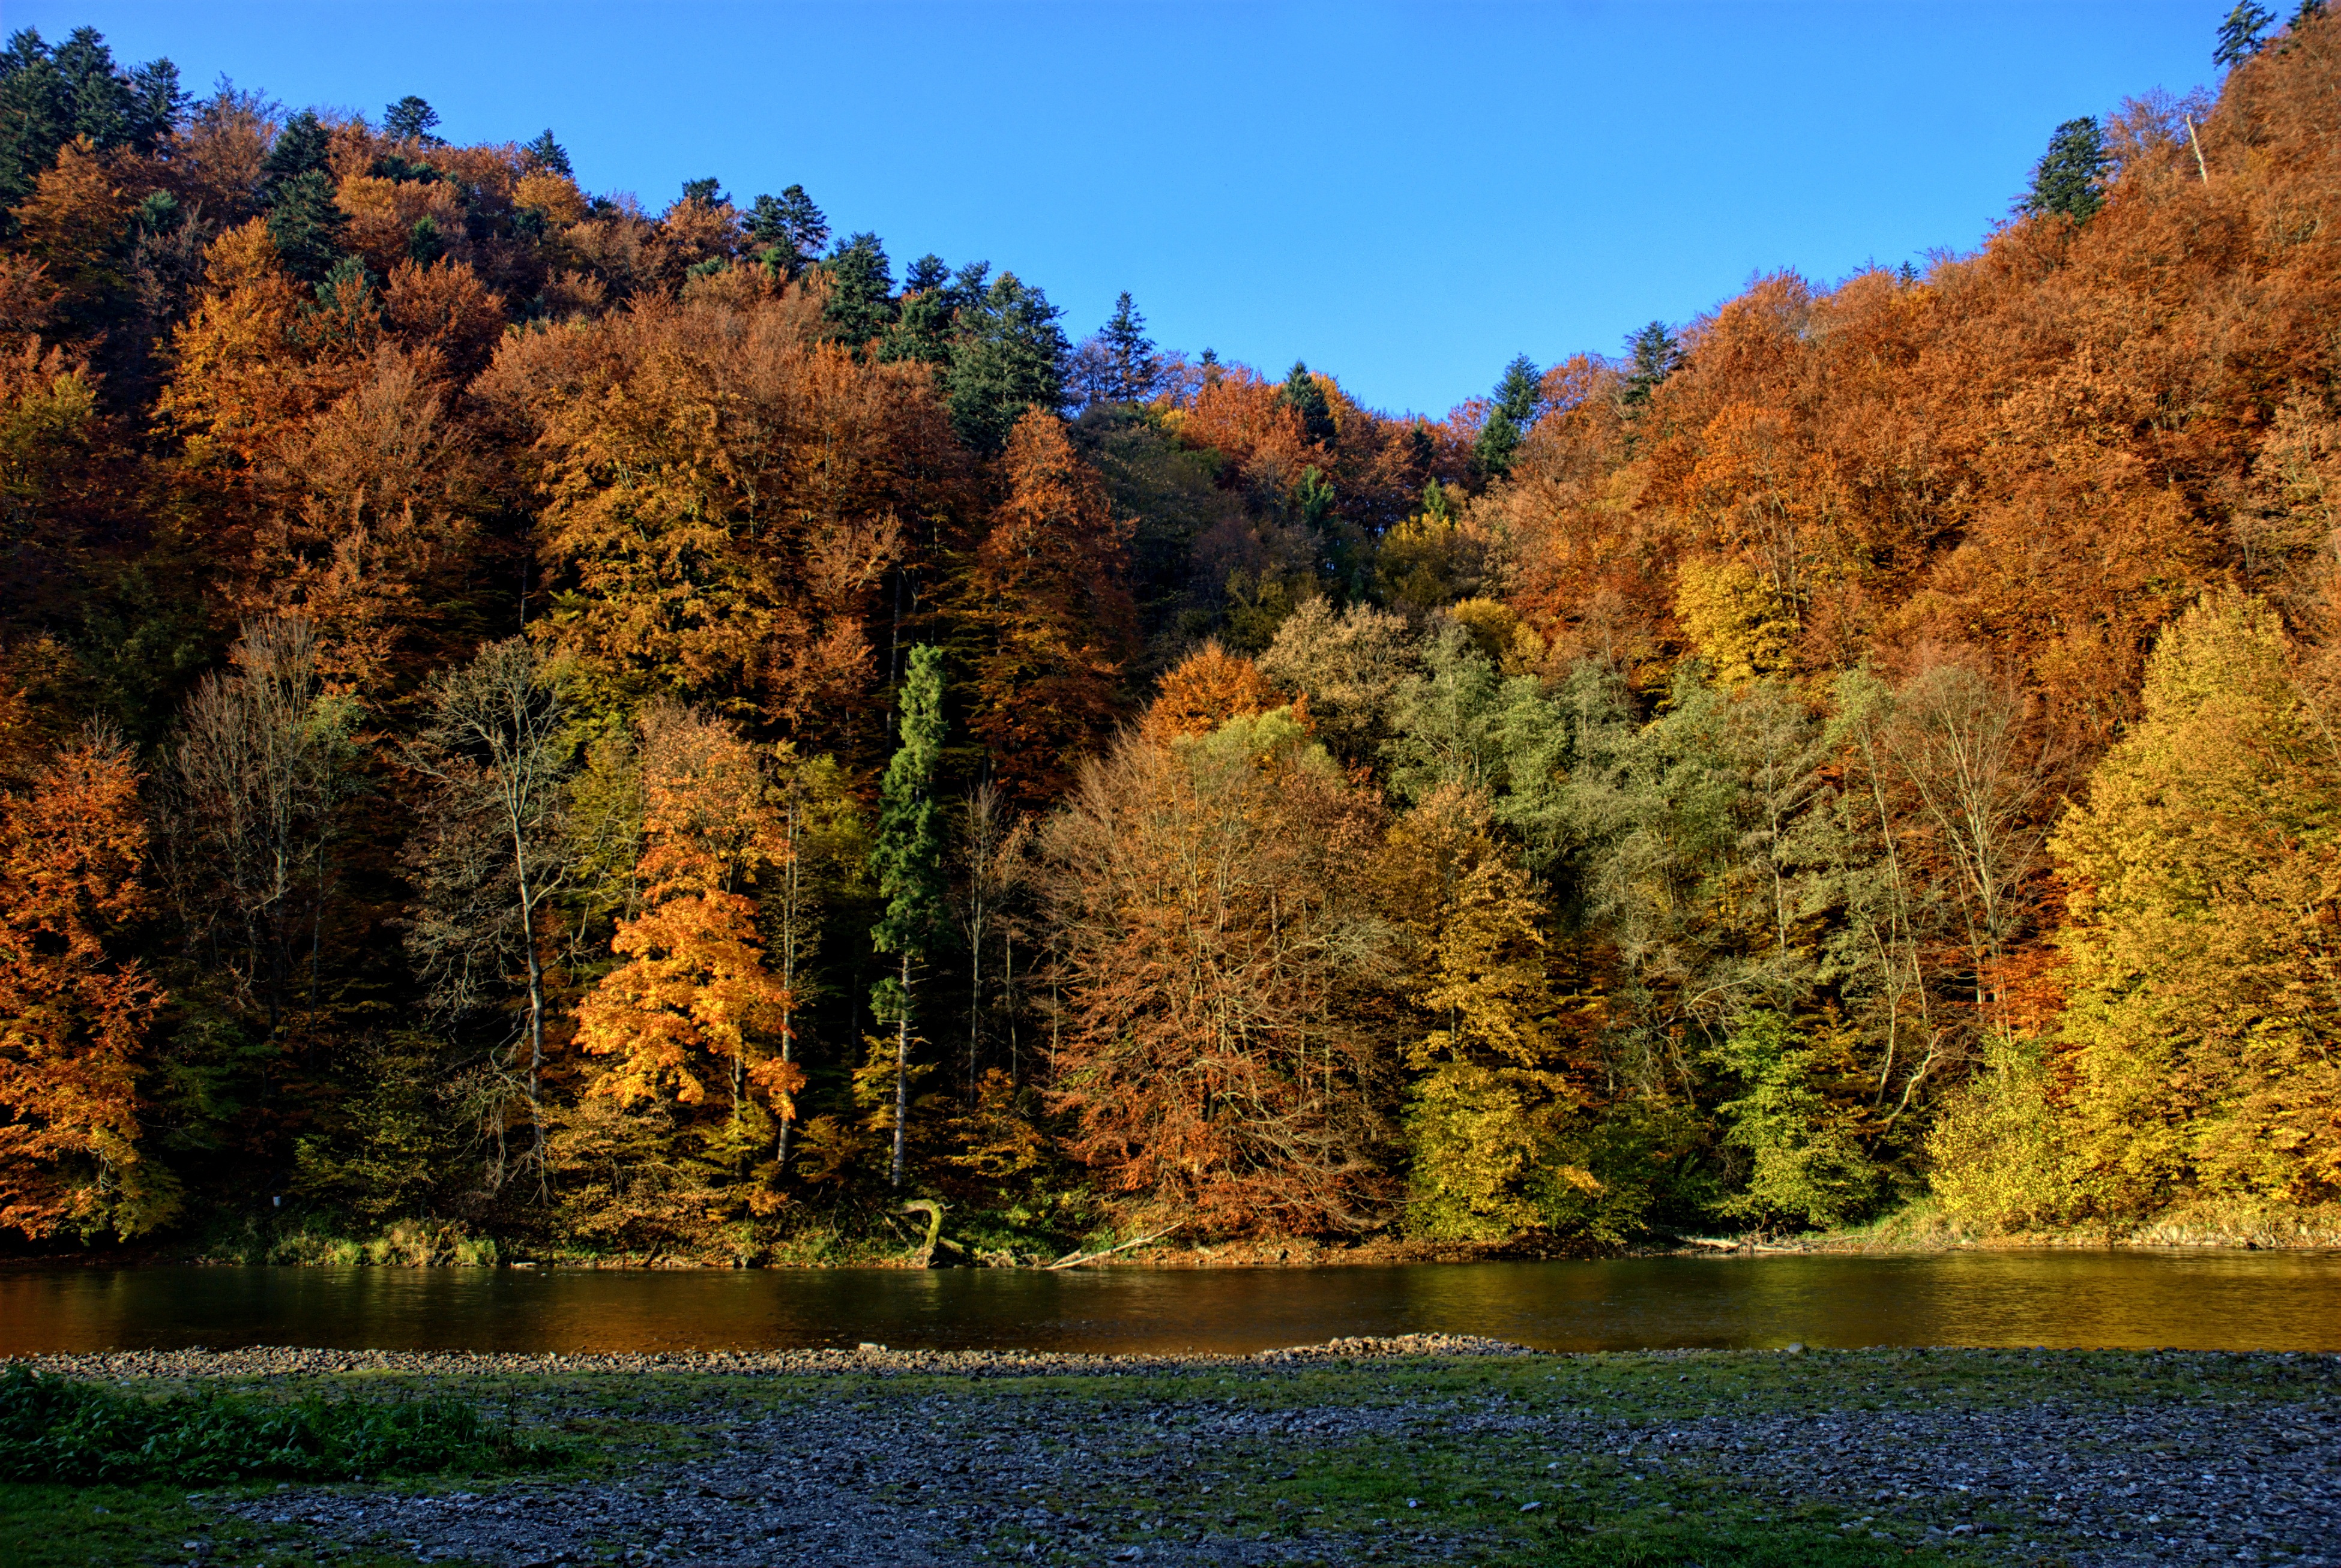
beach, landscape, tree, water, nature, forest, wilderness, mountain, morning, leaf, lake, view, river, pond, foliage, green, reflection, autumn, tourism, season, colors, poland, woodland, autumn leaves, ecosystem, pieniny, dunajec, rafting, woody plant, temperate broadleaf and mixed forest